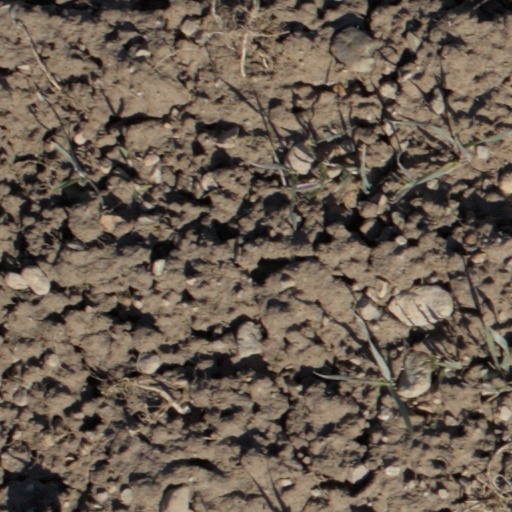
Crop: wheat